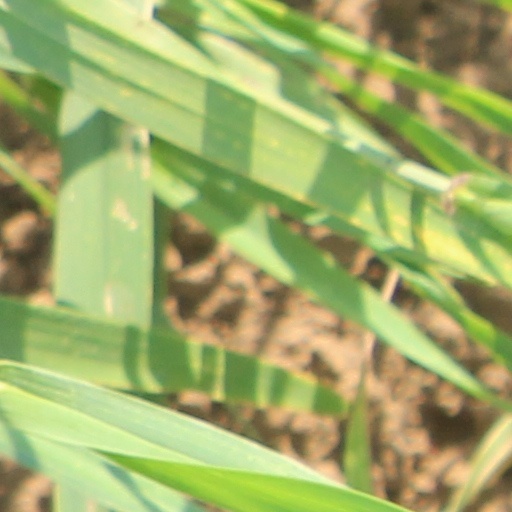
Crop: wheat